Institute for Mediterranean Studies

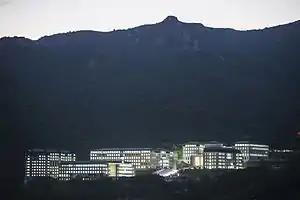
The night view of Busan University of Foreign Studies

The IMS organizes an annual International Mediterranean Conference (IMC) aimed at providing a global forum to explore the interplay between Mediterranean societies, cultures, and communities from the Middle Ages to the present. The Conference also sponsors the specific initiative of “Cultural Interactions of the Mediterranean Civilizations”.